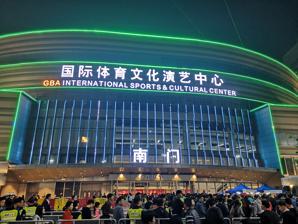
Building: GBA International Sports and Cultural Center
Country: China
Year built: 2018
Chinese indoor arena Greater Bay Area International Sports and Cultural Center Address 95 Yuhe Road Location Foshan , China Coordinates 22°57′36″N 113°08′27″E / 22.959949°N 113.140953°E / 22.959949; 113.140953 Public transit Guangfo Xincheng Dong Owner City of Foshan Operator Shenzhen Ruida Information Consultant Co., Ltd. (a subsidiary of Nenking Group ) Capacity 14,700 Field size 38,900 sqm Construction Broke ground 20 September 2015 Built 2015–2018 Opened 10 November 2018 Architect DP Architects Tenants Guangzhou Loong Lions ( CBA ) (2018–present) 2019 FIBA Basketball World Cup (groups D and I) Guangzhou Charge ( OWL ) (2020-) Website Official Website The Greater Bay Area International Sports and Cultural Center ( Chinese : 佛山国际体育文化演艺中心 ), or GBA Center , is an indoor arena located in Foshan , China. It is used mostly for basketball matches and concerts. the interior of the arena (taken during the 2019 FIBA Basketball World Cup ) The arena opened on 10 November 2018 as the host of the 27th China Golden Rooster and Hundred Flowers Film Festival. On 2 December 2018, a 2019 FIBA Basketball World Cup qualification match contested by China and Lebanon was hold as the opening match. Guangzhou Loong Lions of Chinese Basketball Association appointed the arena as their second home arena and played six matches of 2018–19 CBA season in December 2018. Guangzhou Charge of the Overwatch League will also play at the arena from 2020 season. Selected games of Macau Black Bears , which also owned by Nenking Group , were played in the arena as well. References